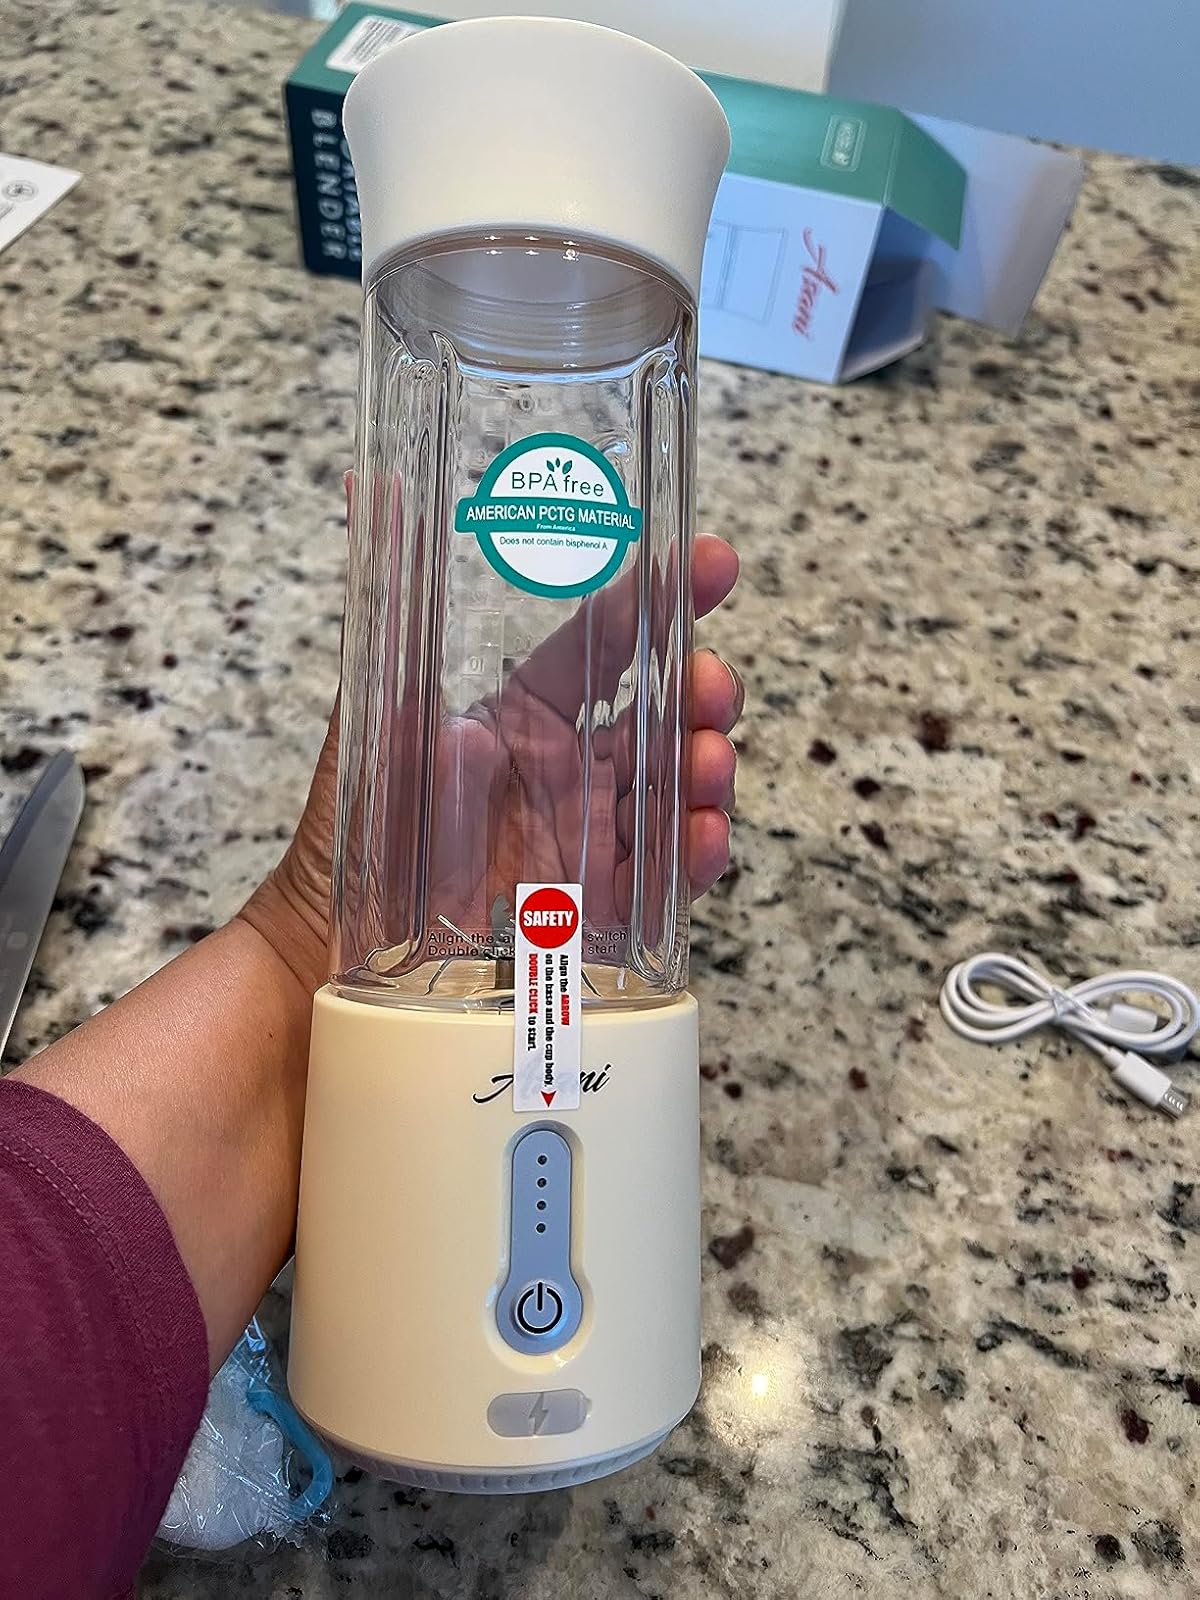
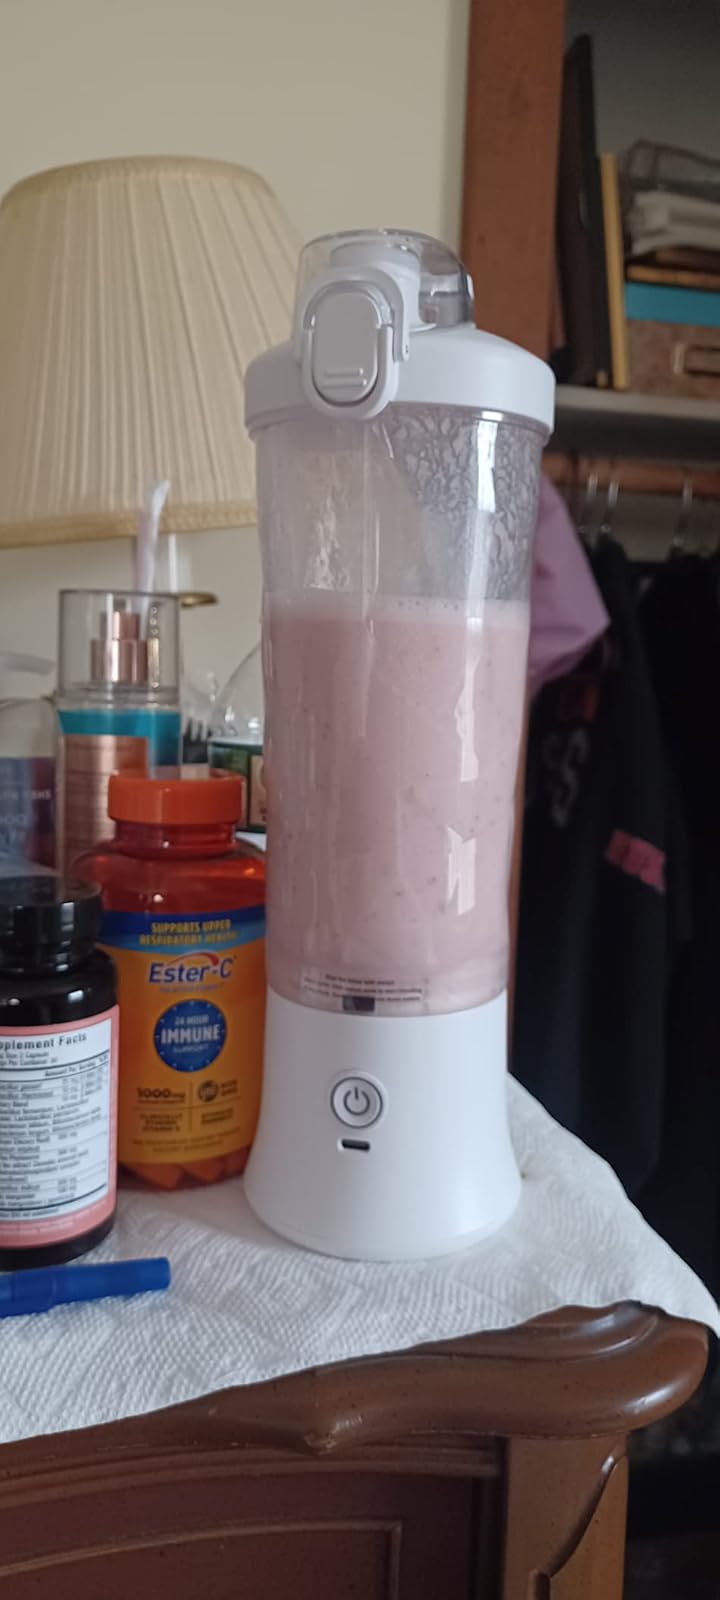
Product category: items_blender
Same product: no